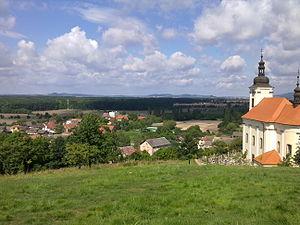
Konecchlumí est une commune du district de Jičín, dans la région de Hradec Králové, en République tchèque. Sa population s'élevait à 382 habitants en 2017.